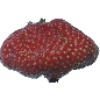
Label: Strawberry Wedge 1